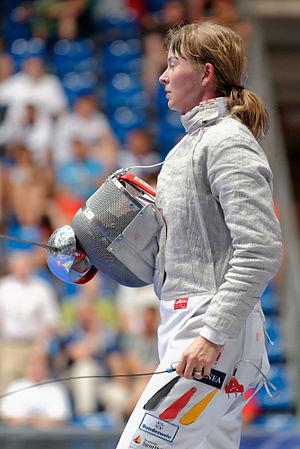
L'Allemande Stefanie Kubissa à l'épreuve de sabre féminin des championnats du monde d'escrime 2013 au Syma Hall à Budapest, le 9 août 2013.